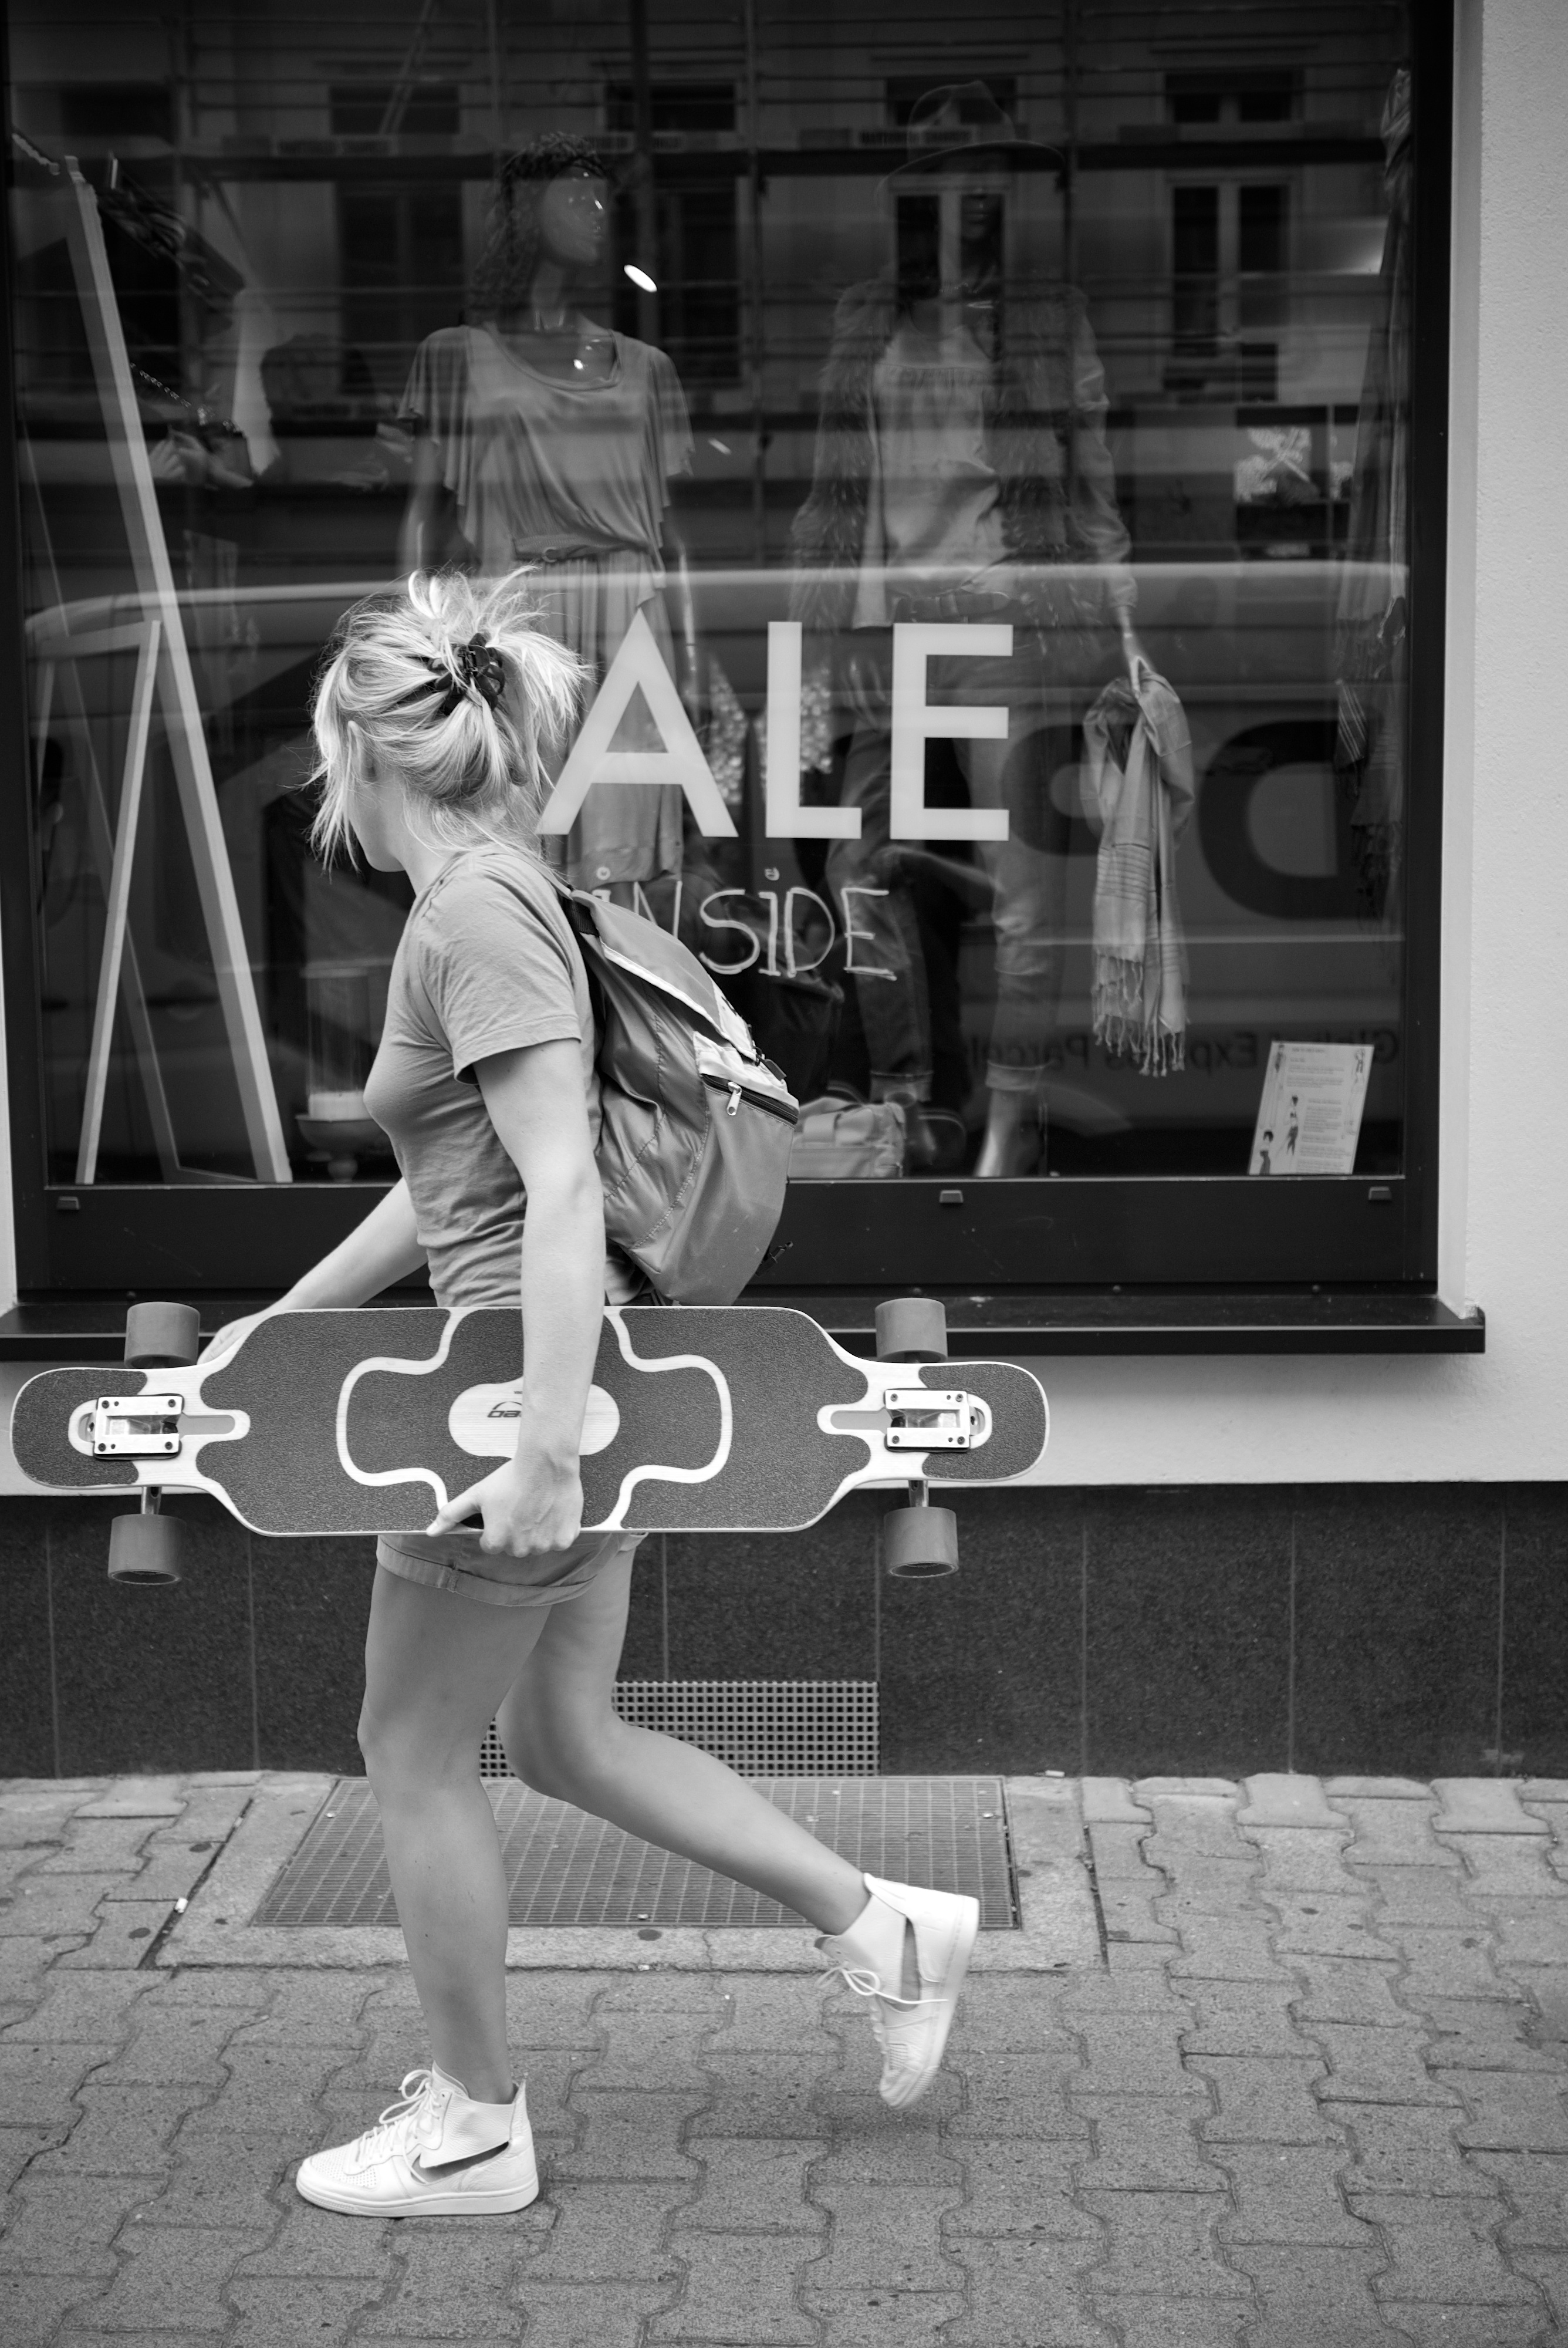
black and white, white, street, photography, ebook, model, training, fashion, black, monochrome, lady, streetphotography, flickr, thomas, video, footwear, olympus, photograph, omd, image, fuji, leica, monochrom, leuthard, hcb, thomasleuthard, streettogs, photo shoot, monochrome photography, film noir